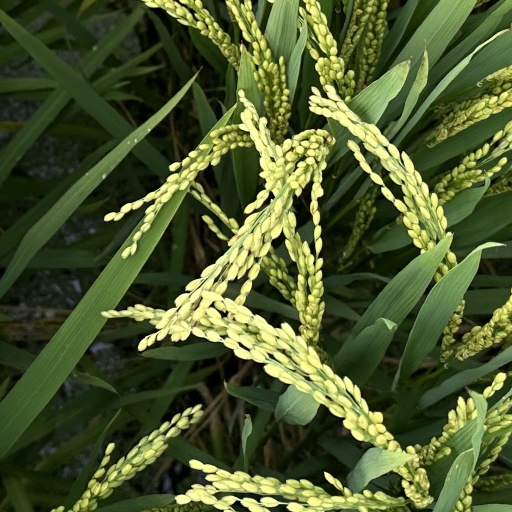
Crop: rice